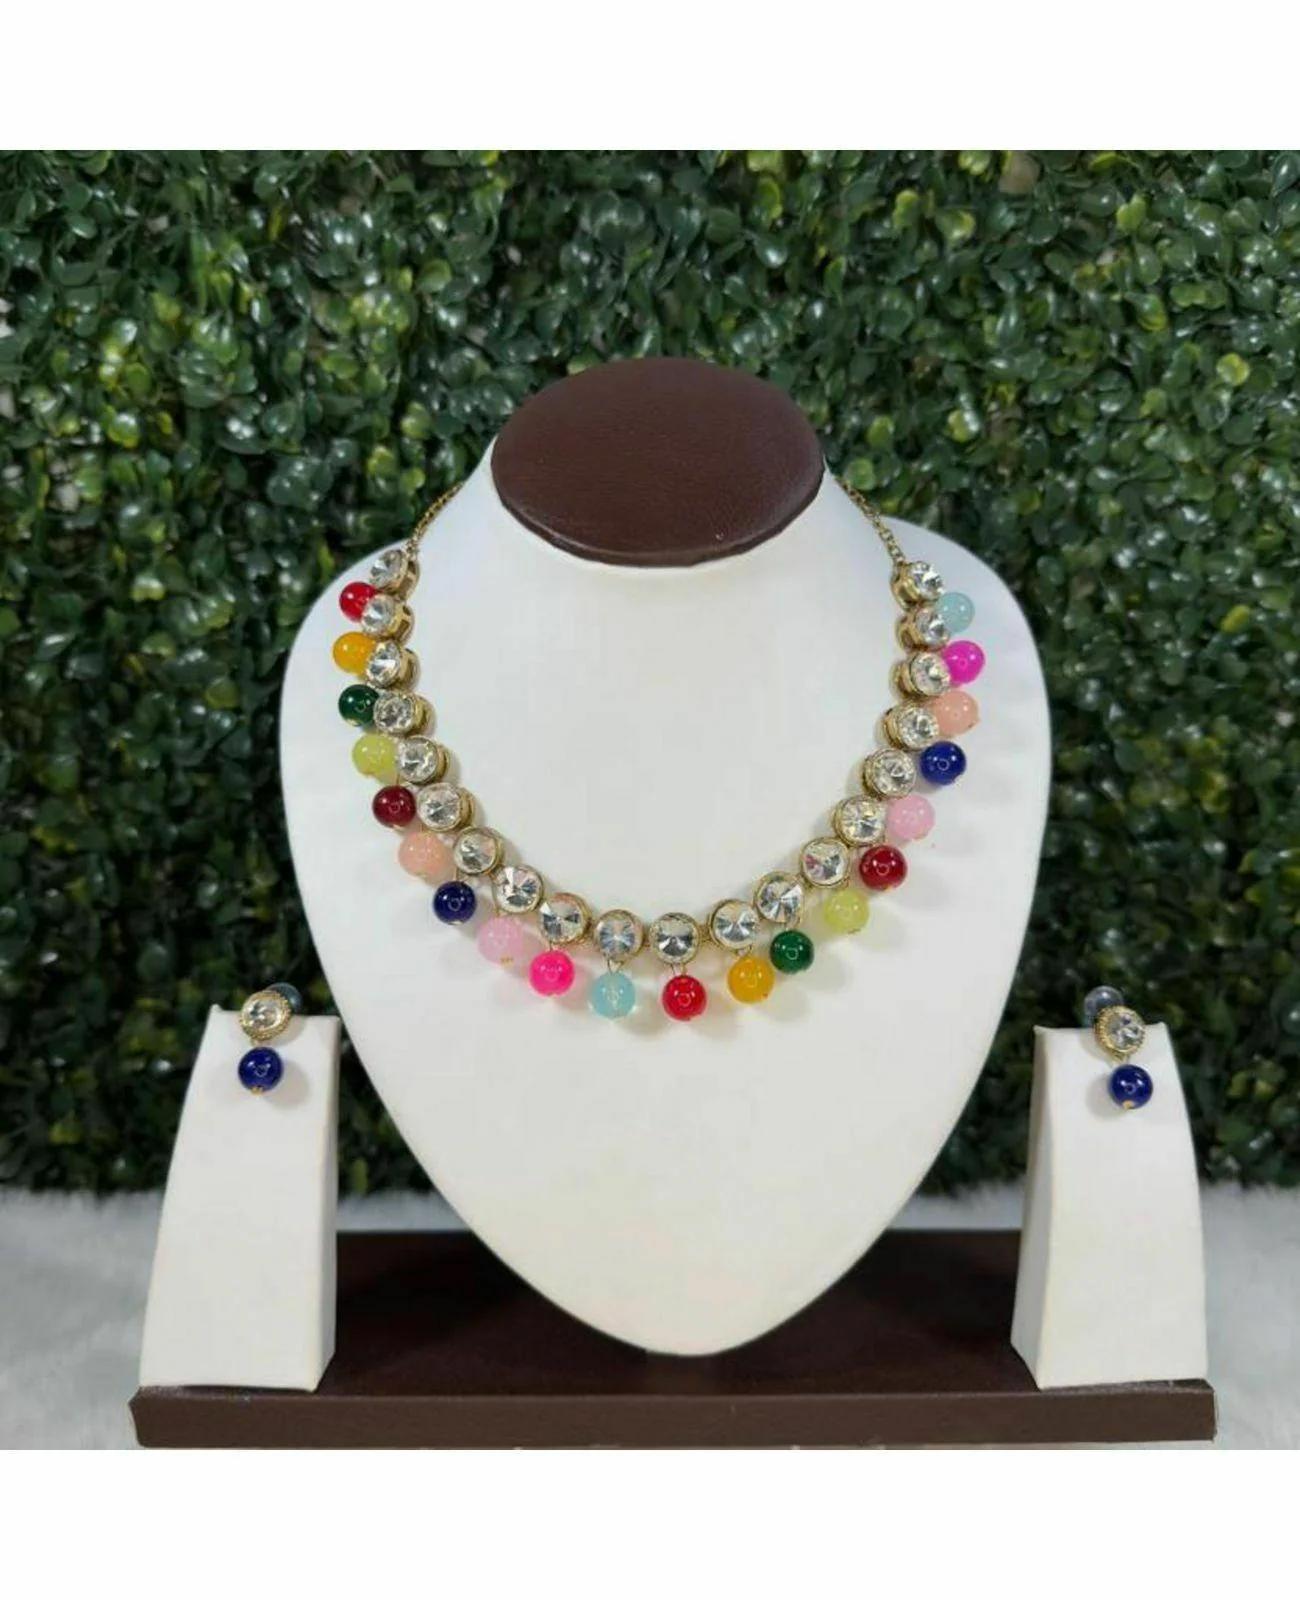
Jn Handicraft Alloy Copper-Plated Multicolor Jewel Set For Women And Girls
Type: Necklaces
Brand: JN HANDICRAFT
Price: Rs. 206
 Women love jewellery, specially traditional jewellery adore a women. They wear it on different occasion. They have special importance on ring ceremony, wedding and festive time. They can also wear it on regular basics. Make your moment memorable with this range. This jewel set features a unique one of a kind traditional embellish with antic finish.
Features: Color- multicolor,Material- alloy
Included: Pair of 1 x Earring 1 x Necklace Set